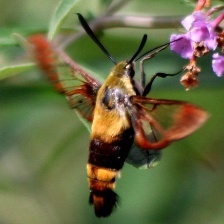
Species: CLEARWING MOTH